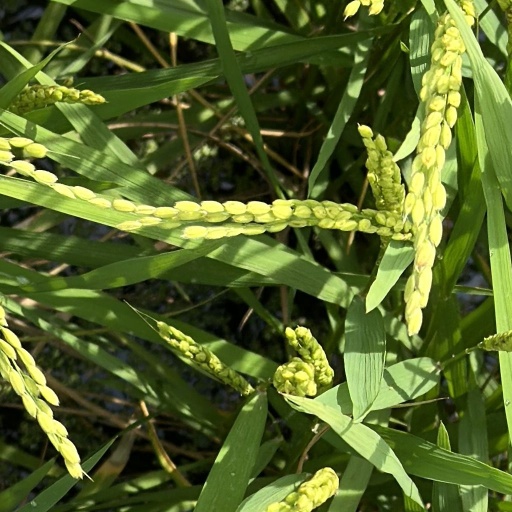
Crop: rice